Homecoming (2009 film)

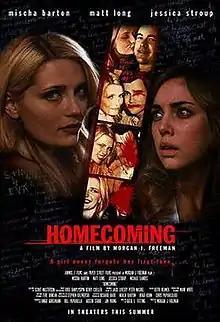
Theatrical release poster

Homecoming is a 2009 American independent horror-thriller film, directed by Morgan J. Freeman and written by Katie L. Fetting, Jake Goldberger and Frank Hannah. The film follows a student couple, Mike (Matt Long) and Elizabeth (Jessica Stroup), on their homecoming. Elizabeth is taken home by Mike's ex-girlfriend Shelby (Mischa Barton) after a road accident. Shelby is soon revealed to be fixated on Mike and subsequently treats Elizabeth in a cruel and deranged manner. The film was poorly received by critics but was a box office success, grossing $8.5 million against a $1.5 million budget.